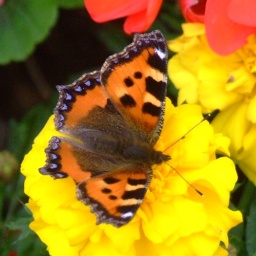
Red Admirals in the church flower beds